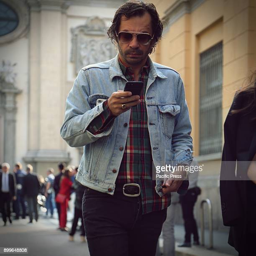
editor on the street during event